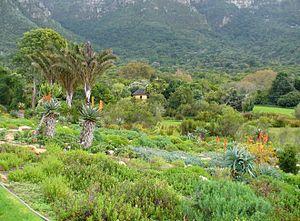
Le jardin botanique de Kirstenbosch est situé dans la partie la plus aisée de la banlieue de la ville du Cap en Afrique du Sud. Ce jardin botanique est l'un des plus renommés au monde grâce à ses collections et sa situation exceptionnelle.